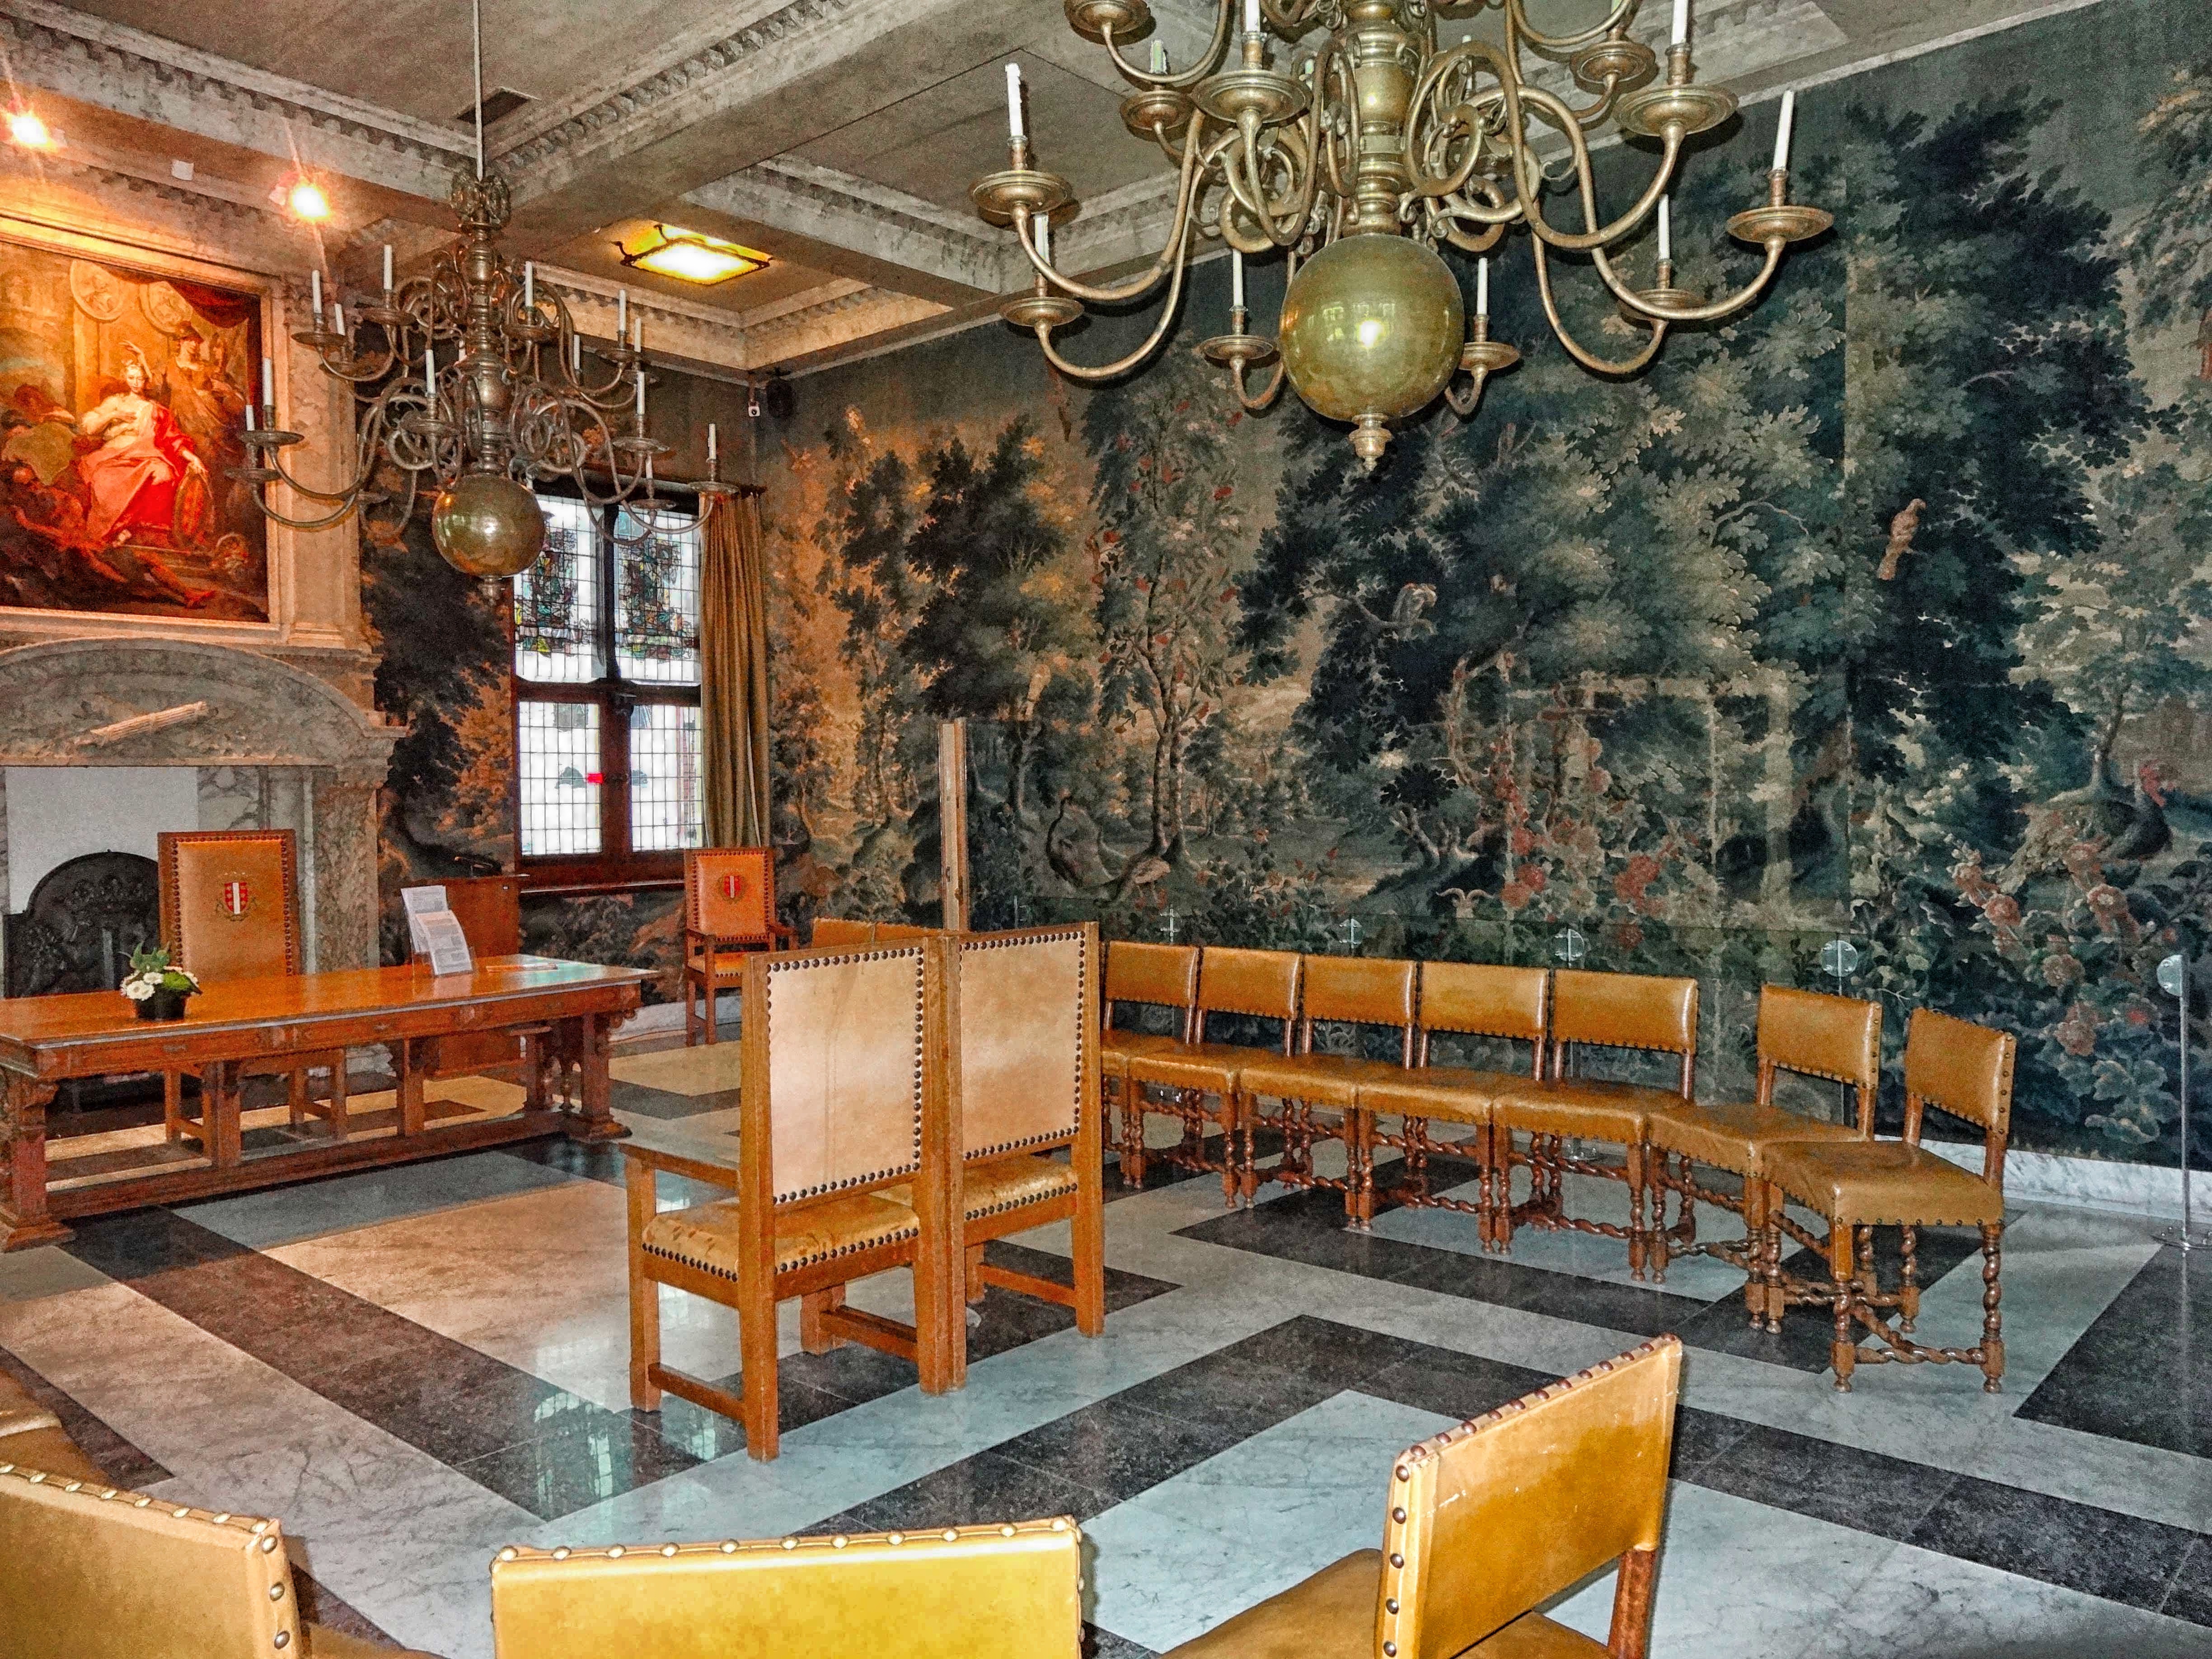
desk, architecture, mansion, house, home, property, living room, room, meeting room, painting, interior design, inside, hdr, netherlands, mural, estate, lobby, de krant van gouda